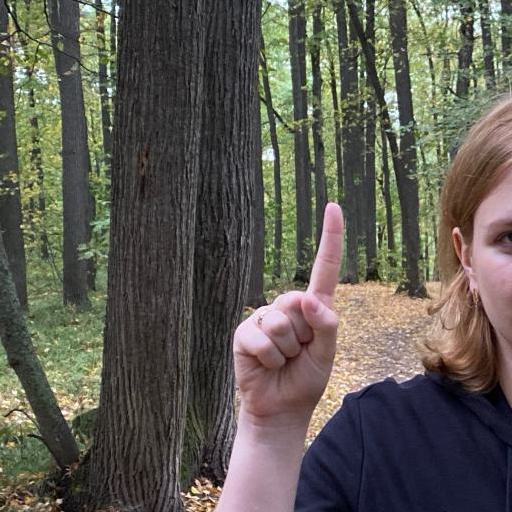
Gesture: one